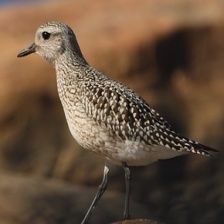
Species: GREY PLOVER
Scientific name: PLUVIALIS SQUATAROLA